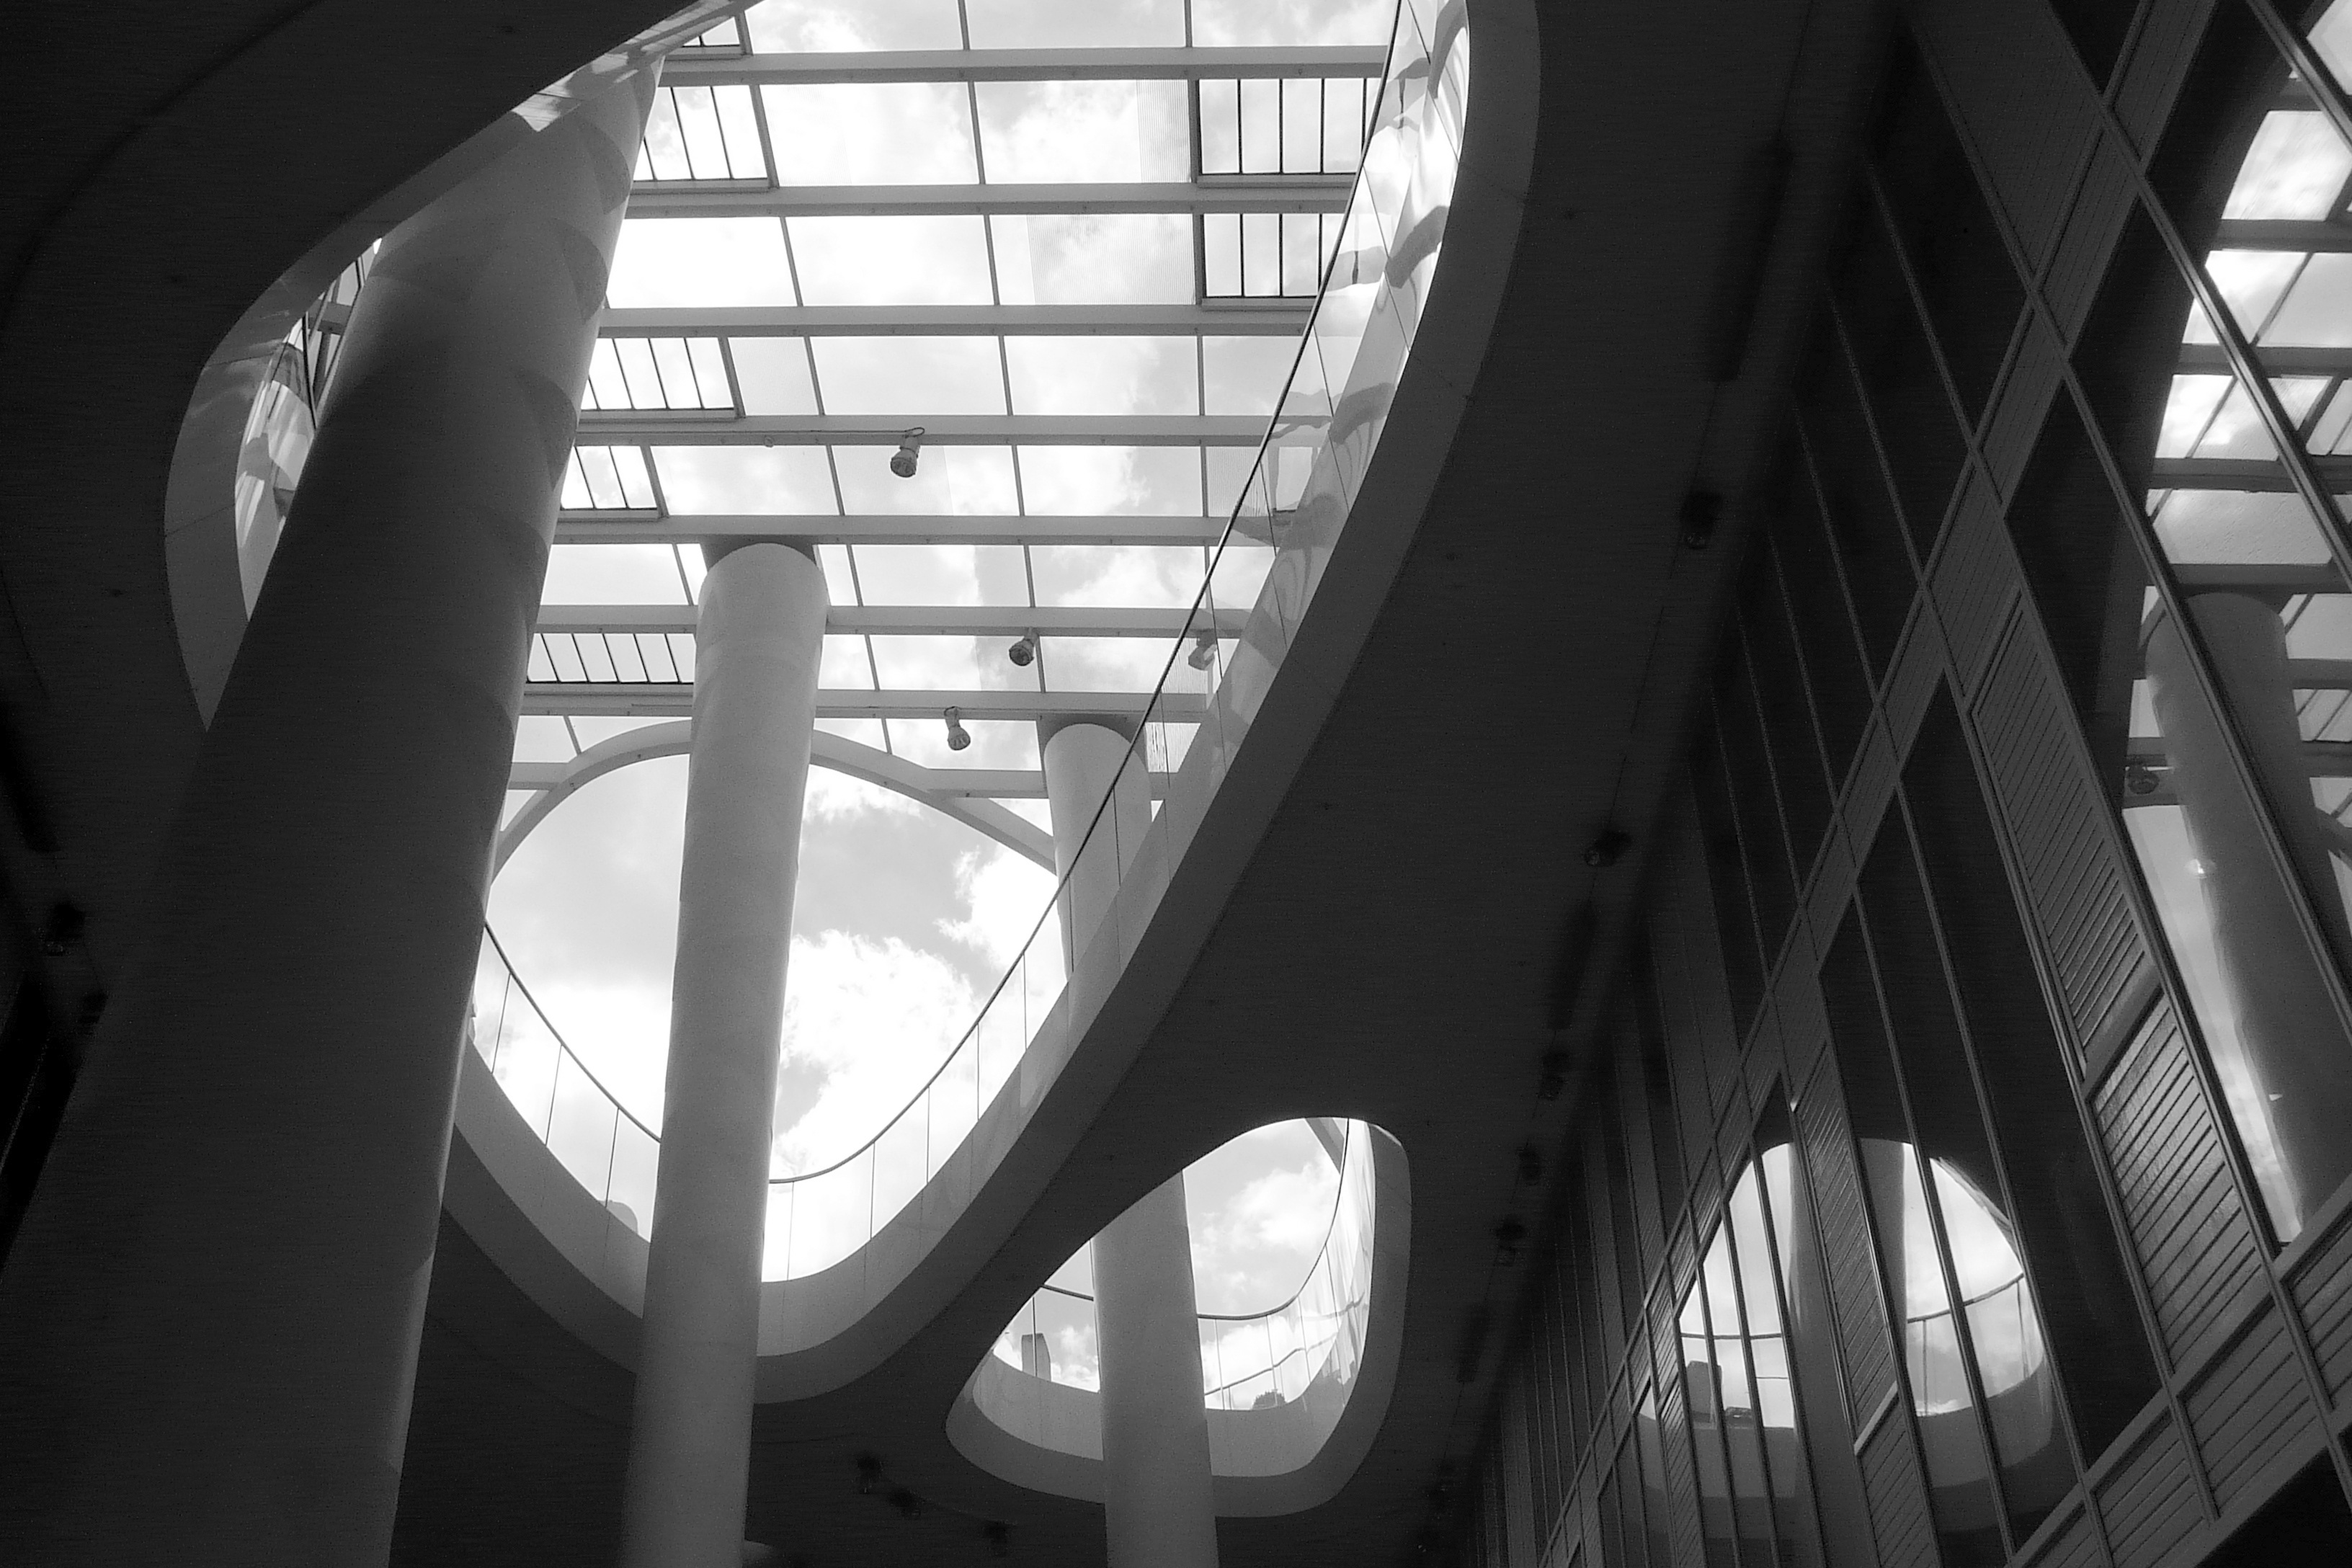
light, black and white, architecture, white, photography, sunlight, building, line, reflection, pillar, darkness, black, monochrome, lighting, modern, symmetry, shape, mainz, light shadow, monochrome photography, shopping arcade